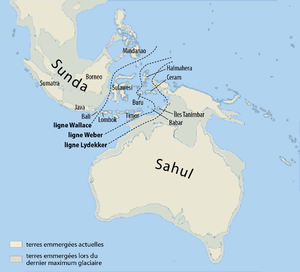
Carte de Sunda, de Sahul et de la ligne Wallace, de la ligne Lydekker et de la ligne Weber
Le plateau continental de Sunda est une extension du continent asiatique. Il supporte les îles indonésiennes de Sumatra, Java, Bali et Bornéo. Celles-ci ont été rattachées au continent pendant de longues périodes, quand le niveau de la mer était plus bas qu'aujourd'hui.
Le bassin Indo-Pacifique est une région biogéographique océanique qui comprend les zones tropicales et subtropicales de l'océan Indien et de la partie occidentale de l'océan Pacifique. Ces deux océans possèdent en effet en commun une même source principale originelle de biodiversité centrée sur l'archipel indonésien. De nombreuses espèces marines et littorales se trouvent ainsi représentées aussi bien dans l'océan Indien que dans le Pacifique, alors que l'océan Atlantique qui n'est pas relié aux précédents par des eaux tropicales possède une faune et une flore souvent différentes.
La ligne Wallace désigne une frontière biogéographique entre les deux grandes écozones que sont l'indomalais et l'australasien. Elle doit son nom à son découvreur, le naturaliste Alfred Russel Wallace.
Max Carl Wilhelm Weber, né le 5 décembre 1852 à Bonn et mort le 7 février 1937 à Eerbeek, est un zoologiste germano-néerlandais. Il a été naturalisé néerlandais en 1883.
Sahul est le nom du plateau continental dont les parties émergées sont aujourd'hui l’Australie, la Tasmanie et la Nouvelle-Guinée. Le terme, autrefois utilisé pour désigner seulement les parties immergées, sert désormais pour désigner l'ensemble continental émergé il y a plus de 10 000 ans, lorsque le niveau de la mer était de plus de 100 mètres plus bas et que la majorité de ce plateau était alors émergé, formant un seul continent nommé Sahul.
Richard Lydekker est un géologue, paléontologue et mammalogiste britannique, né le 25 juillet 1849 à Londres et mort le 16 avril 1915 à Harpenden.